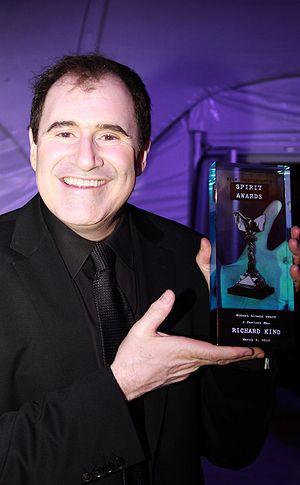
A Serious Man est un film américano-britannico-français réalisé par Joel et Ethan Coen sorti en 2009. Ce film est une comédie empreinte d'humour noir et particulièrement d'humour juif dans la lignée de leur précédent film, Burn After Reading.